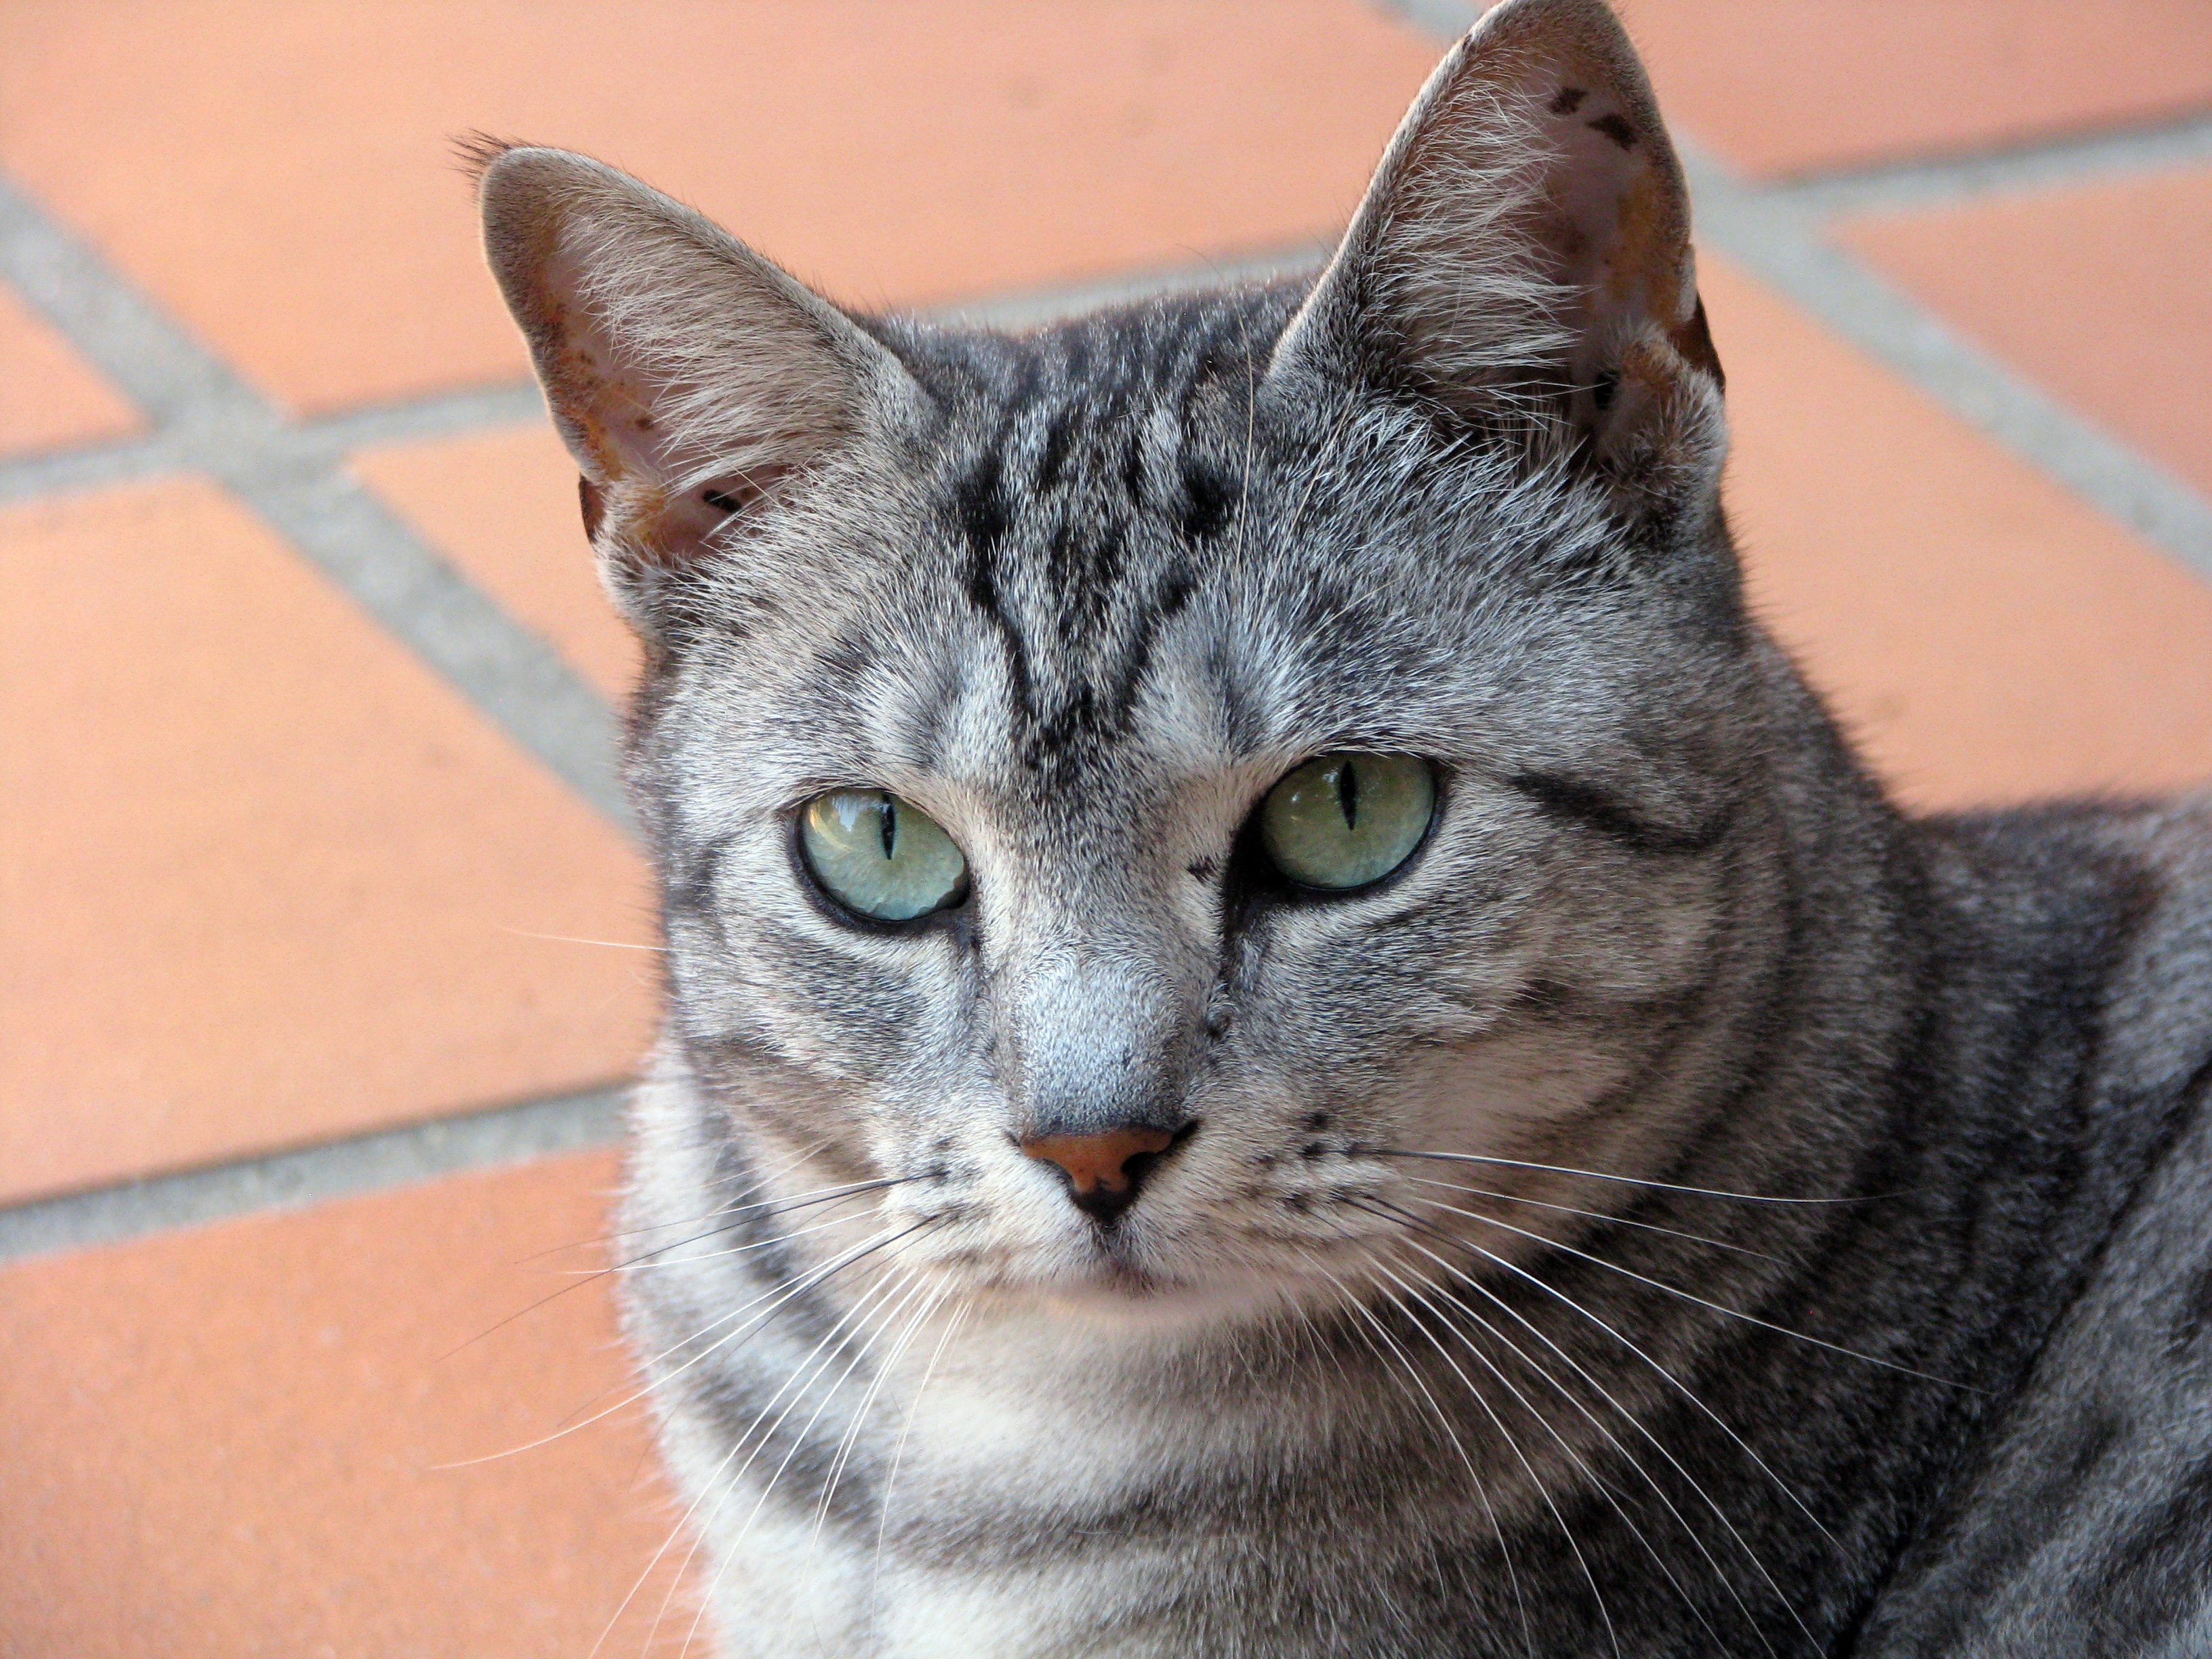
pet, cat, feline, tabby, mammal, fauna, close up, whiskers, vertebrate, tabby cat, european shorthair, small to medium sized cats, cat like mammal, domestic short haired cat, pixie bob, american shorthair, toyger